War of the Quadruple Alliance

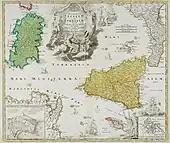
Sardinia (green) and Sicily (yellow) on a 1720 map.

The Peace of Utrecht specified Spain could never be unified with France or Austria, and under its terms, Philip gave up any future claim to the French throne. However, a series of deaths in the French royal family between 1711 and 1712 made him the heir presumptive to the two-year-old Louis XV, Philip he now cast doubts on the renunciation. Emperor Charles VI also refused to accept that principle and delayed the implementation of the Barrier Treaty in the newly-acquired Austrian Netherlands, an objective for which the Dutch Republic had effectively bankrupted itself. Concerned by those moves, Britain and France agreed the 1716 Anglo-French alliance to enforce the terms and formed the Triple Alliance with the Dutch in January 1717.